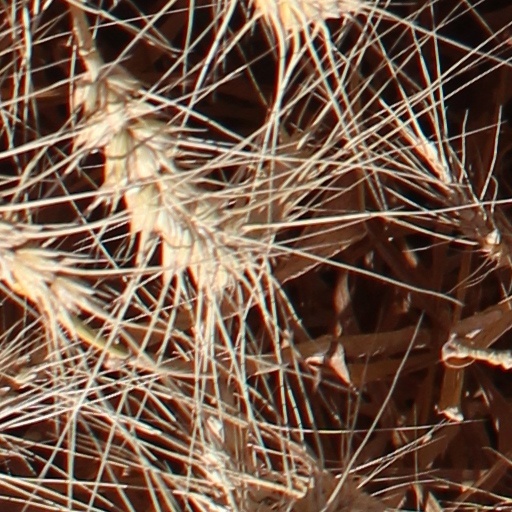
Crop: wheat